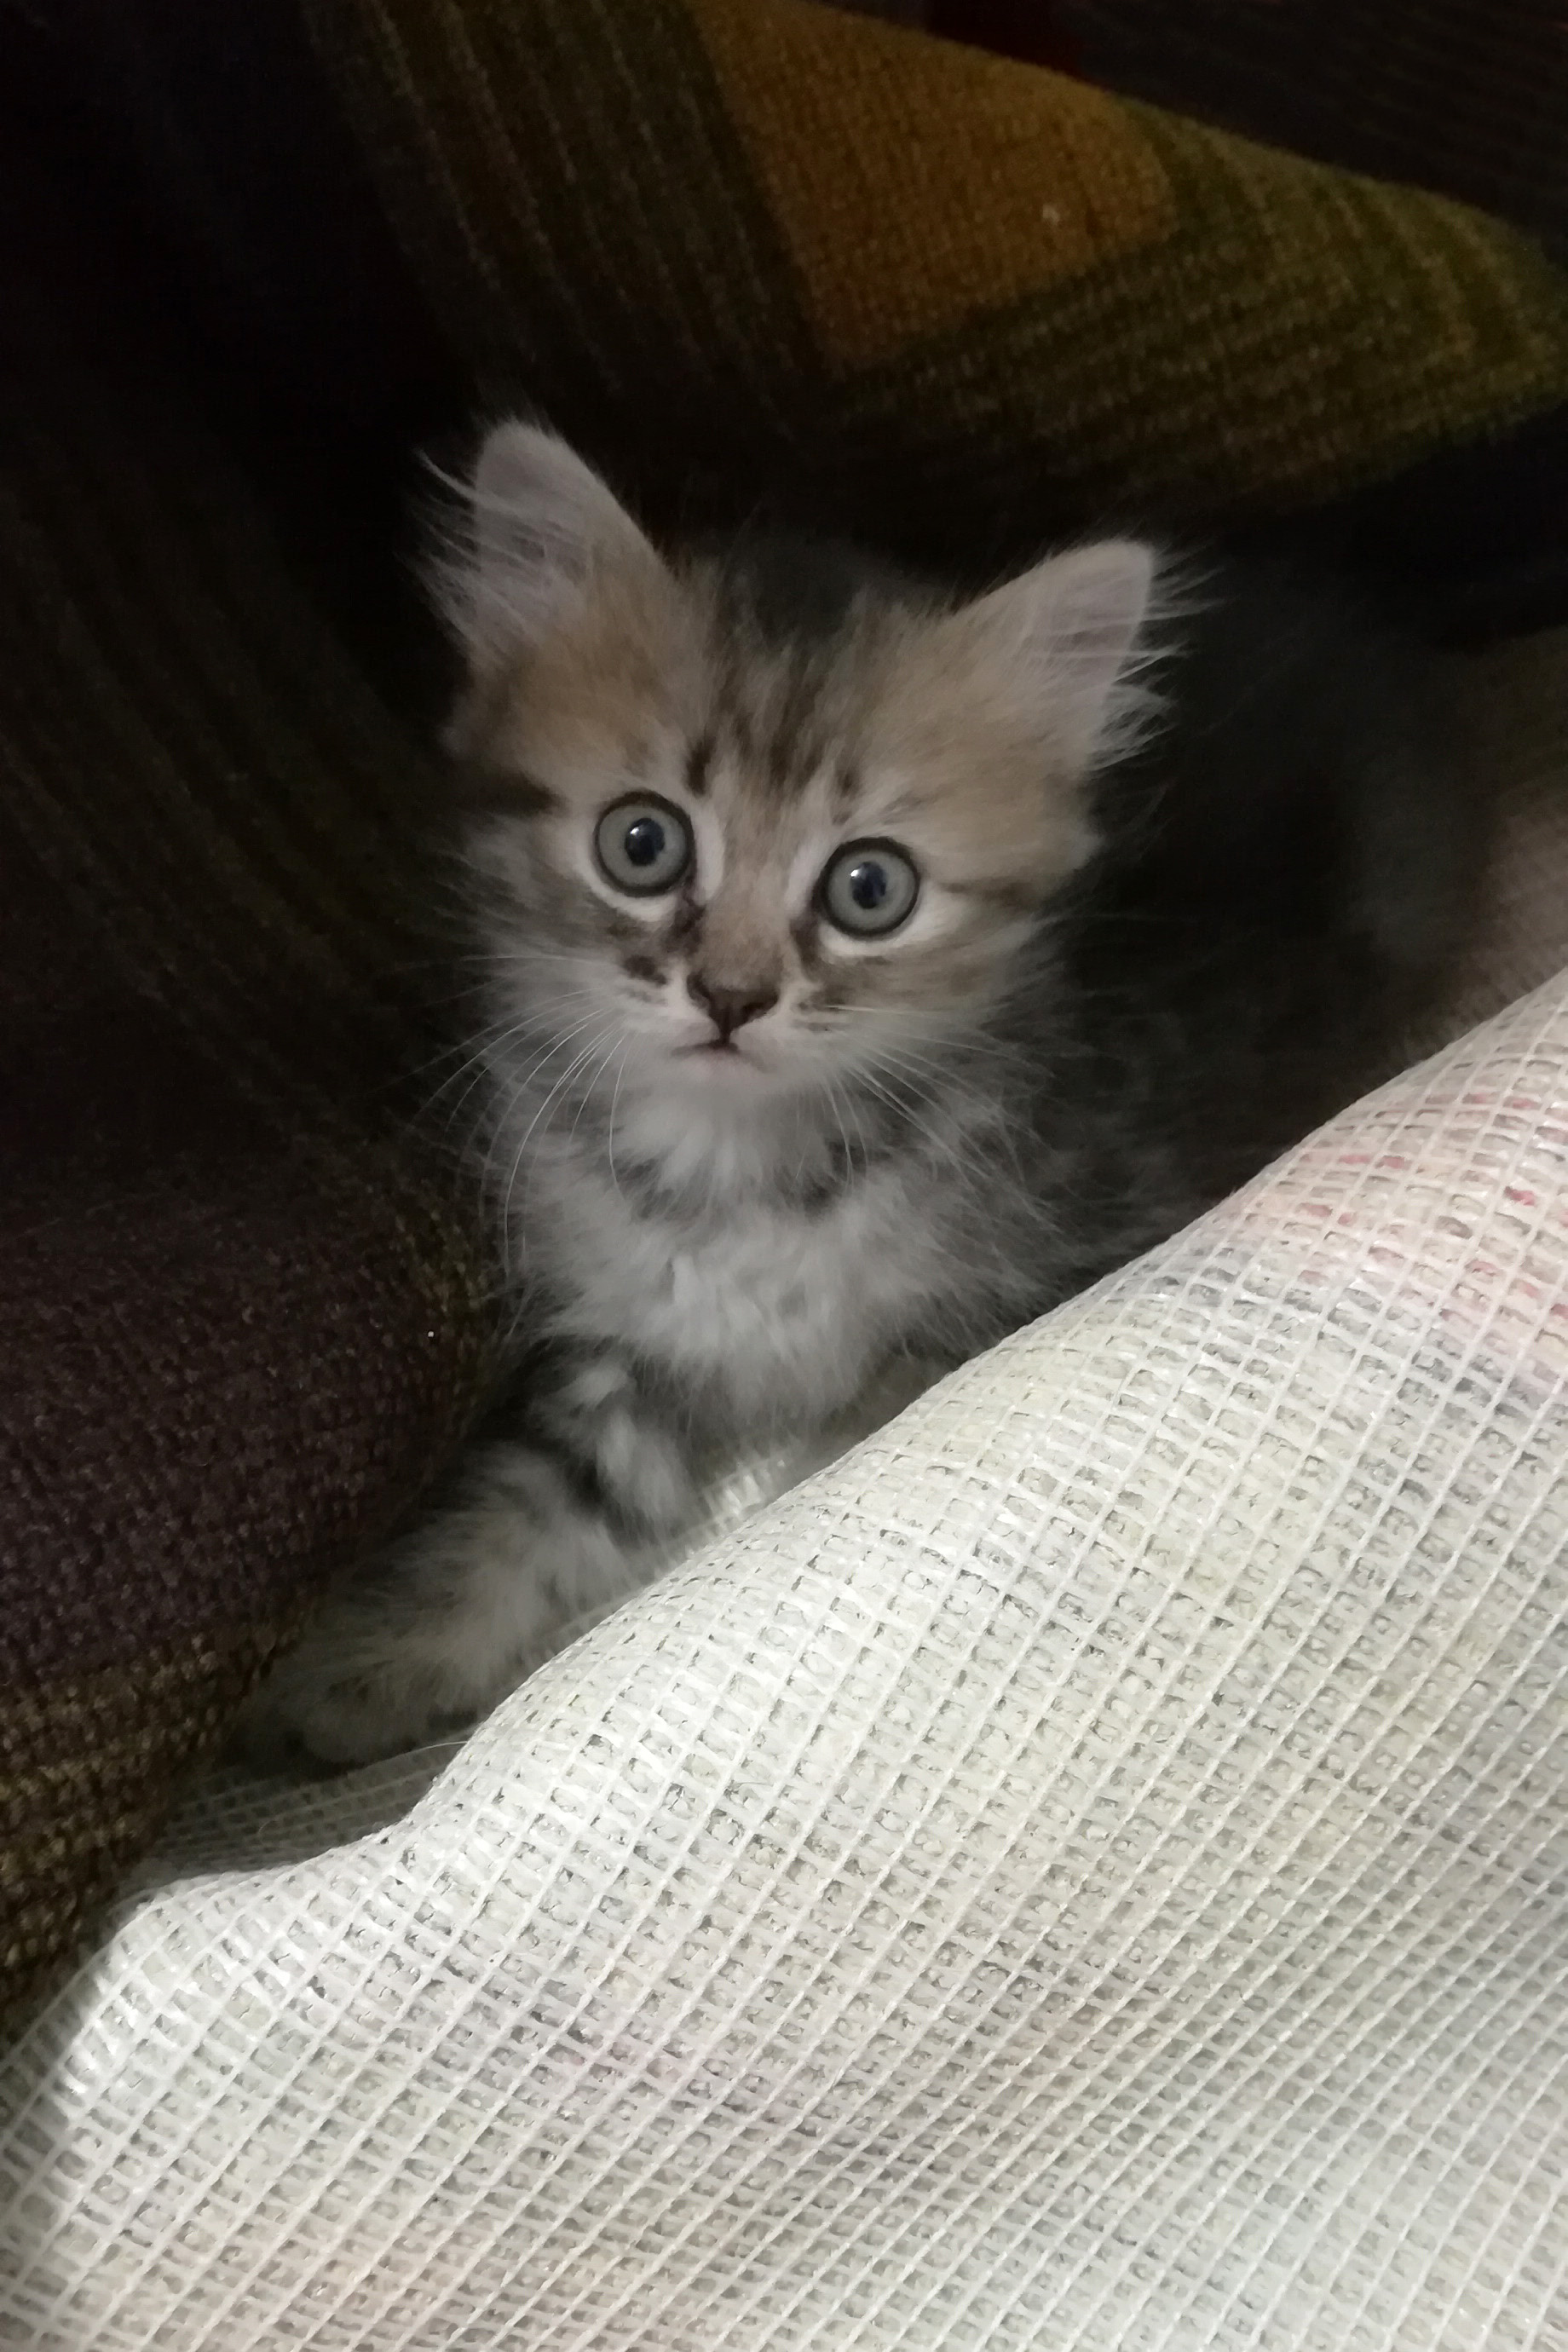
cat, felidae, carnivore, small to medium sized cats, whiskers, iris, grey, fawn, snout, fur, wood, paw, domestic short haired cat, terrestrial animal, hardwood, pattern